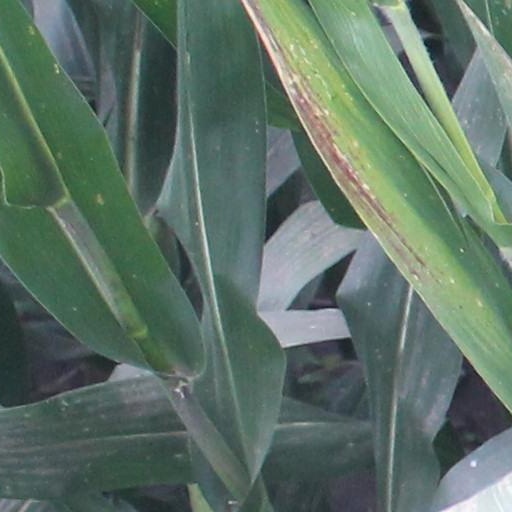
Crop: maize; corn